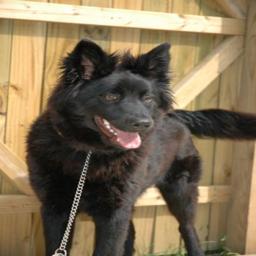
Animal: dogs